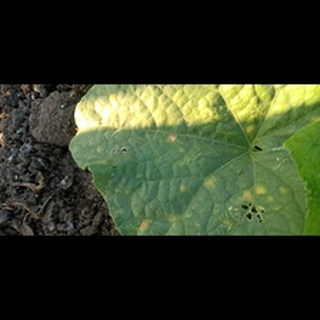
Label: diseased_cucumber